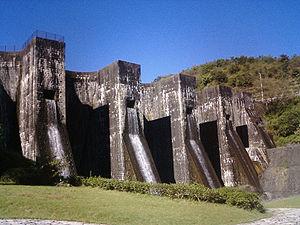
Le barrage de Hōnen'ike est un barrage voûte situé dans la chaîne des montagnes Sanuki à Ōnohara, Kagawa, préfecture de Kagawa au Japon. Le réservoir ainsi créé est utilisé pour l'irrigation. La construction commence en 1926 et se termine en 1930. Le barrage fait 31 m de haut pour une longueur de 128 m. Il est supporté par six arches en contrefort. Certains travaux de rénovation ont été nécessaires pour contrôler les fuites et une attention particulière a été prise en raison de son statut de bien culturel.
Cette liste présente des constructions du Japon datant de l'ère Shōwa désignées biens culturels importants du Japon. Au vingt février 2012, trente-sept constructions ou groupes de bâtiments font partie du patrimoine culturel du Japon. Une entrée dans cette liste peut recouvrir plus d'un élément.